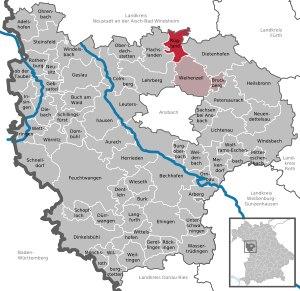
Rügland est une commune de Bavière, située dans l'arrondissement d'Ansbach et le district de Moyenne-Franconie.